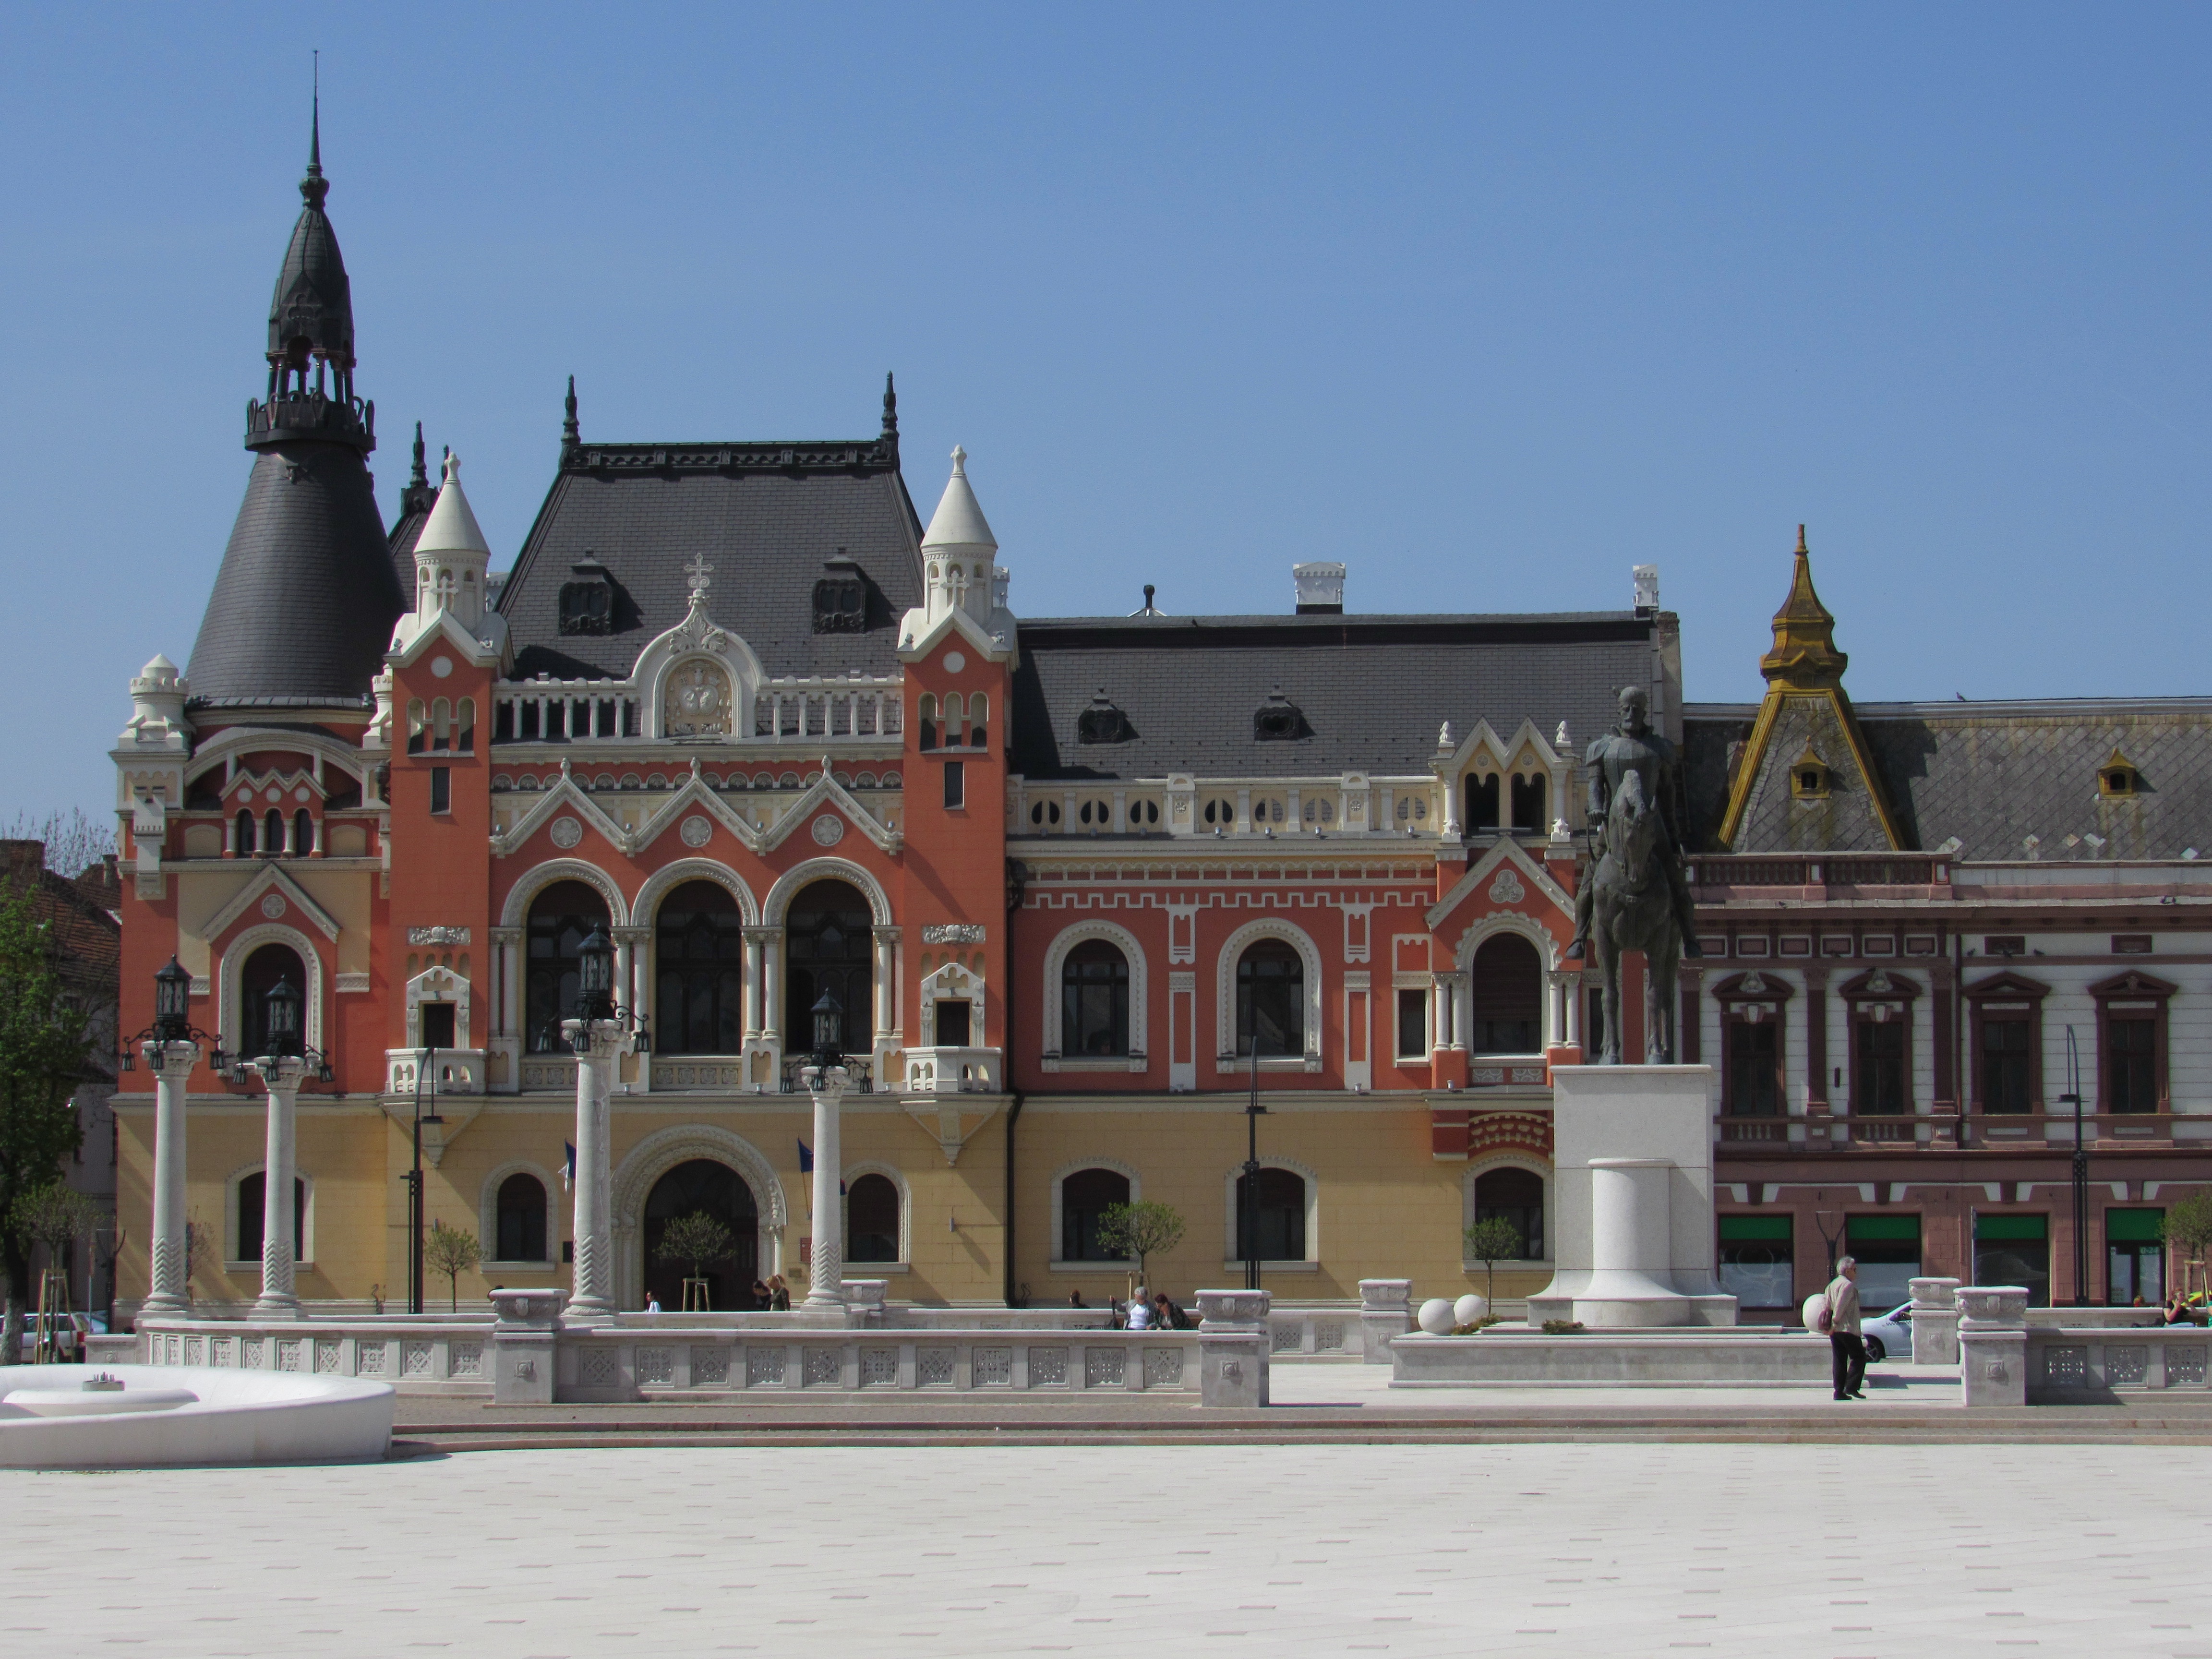
architecture, town, building, chateau, palace, plaza, landmark, facade, monastery, center, town square, estate, transylvania, oradea, crisana, seat of local government